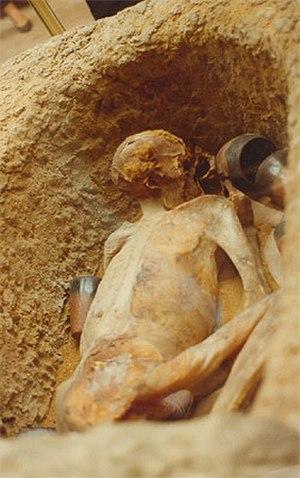
Momie naturelle au British Museum, chambre 64. Photo de la momie restes d'un homme pré-dynastiques égyptiennes (daté 3400BC)
Une momie est un cadavre qui a été préservé de la destruction et de la putréfaction par des raisons naturelles ou par des techniques humaines.